Anubandham (1984 film)

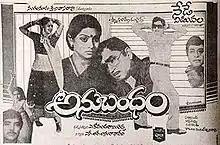
Theatrical release poster

Anubandham is a 1984 Telugu-language drama film directed by A. Kodandarami Reddy. The film stars Akkineni Nageswara Rao, Radhika and Sujatha, with music composed by Chakravarthy. It is a remake of the Bengali film "Uttar Purush" (1966) which was previously remade in Tamil as "Uyarndha Manithan" (1968).